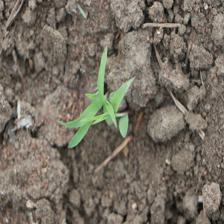
Label: Sorghum